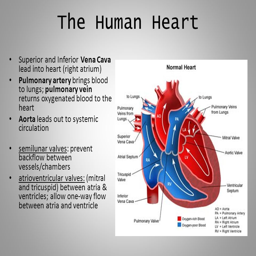
person and vein lead into heart